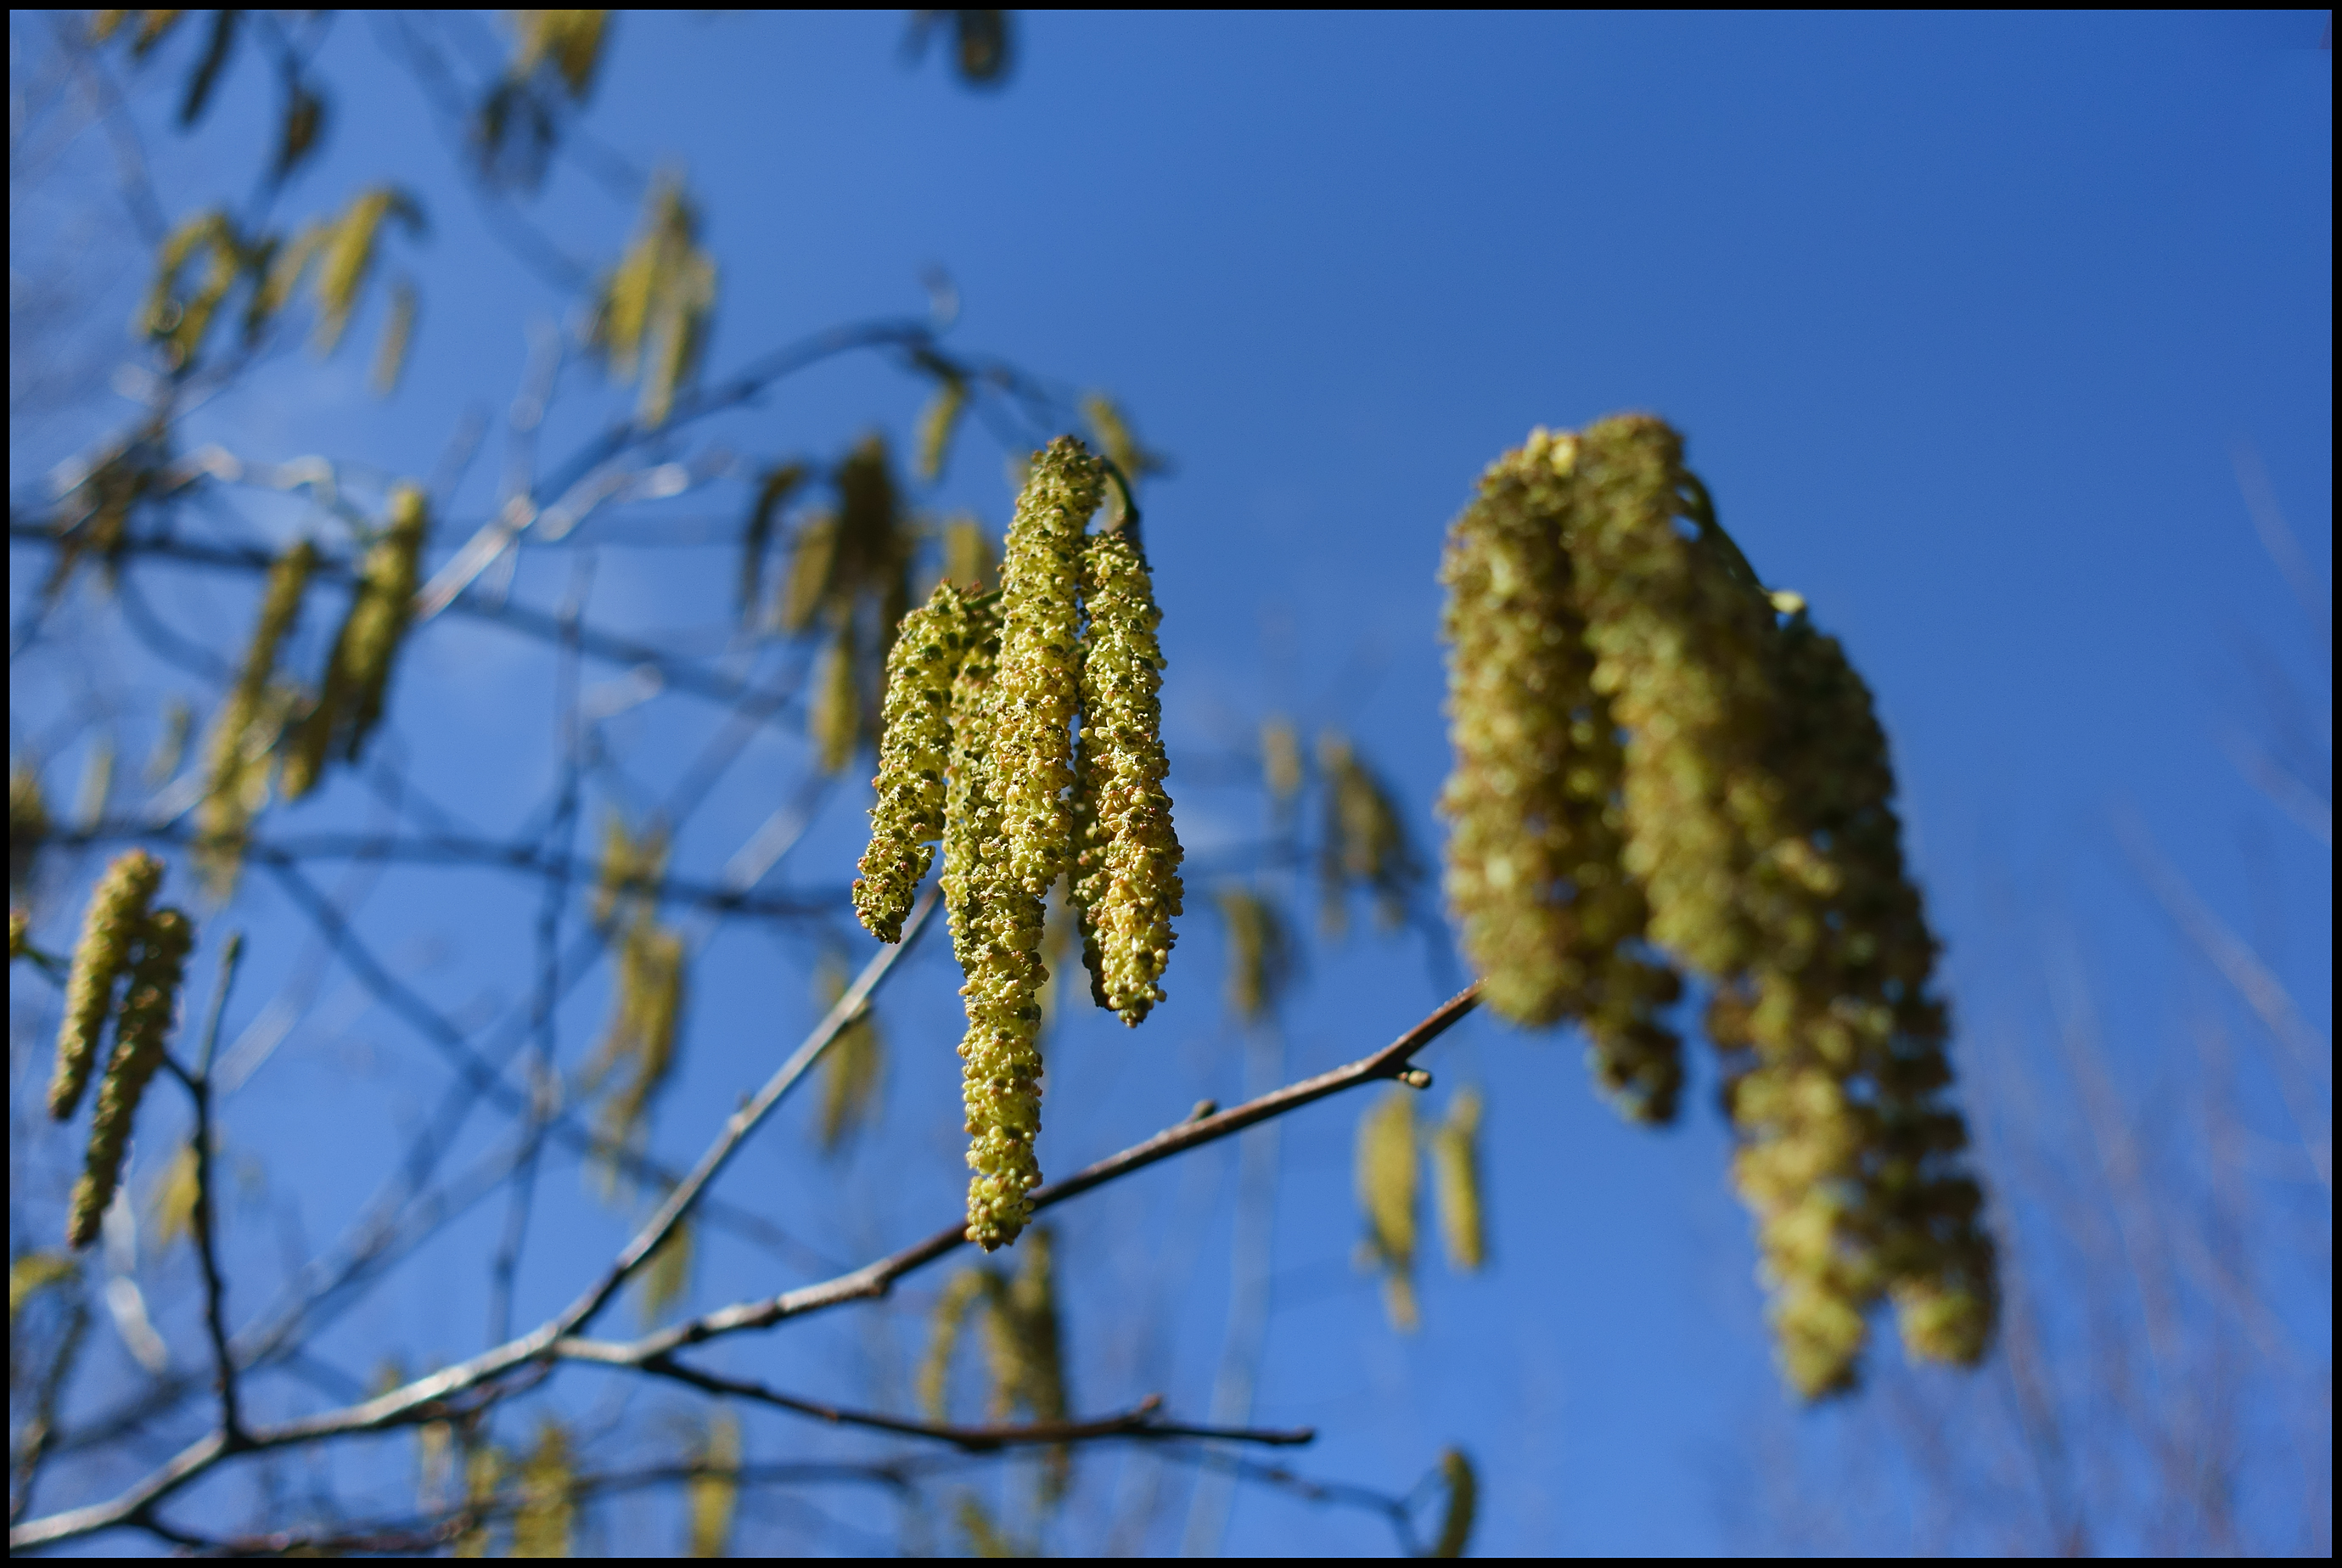
tree, nature, grass, branch, plant, sky, warm, sunlight, leaf, flower, green, reflection, autumn, brown, botany, blue, yellow, flora, season, twig, skies, vivid, seasons, bright, sony, springtime, macro photography, catkins, grass family, plant stem, woody plant